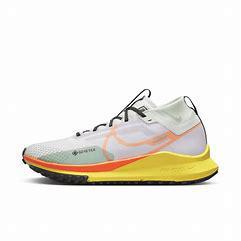
Brand: Nike
Model: Pegasus 4 Gore TEX